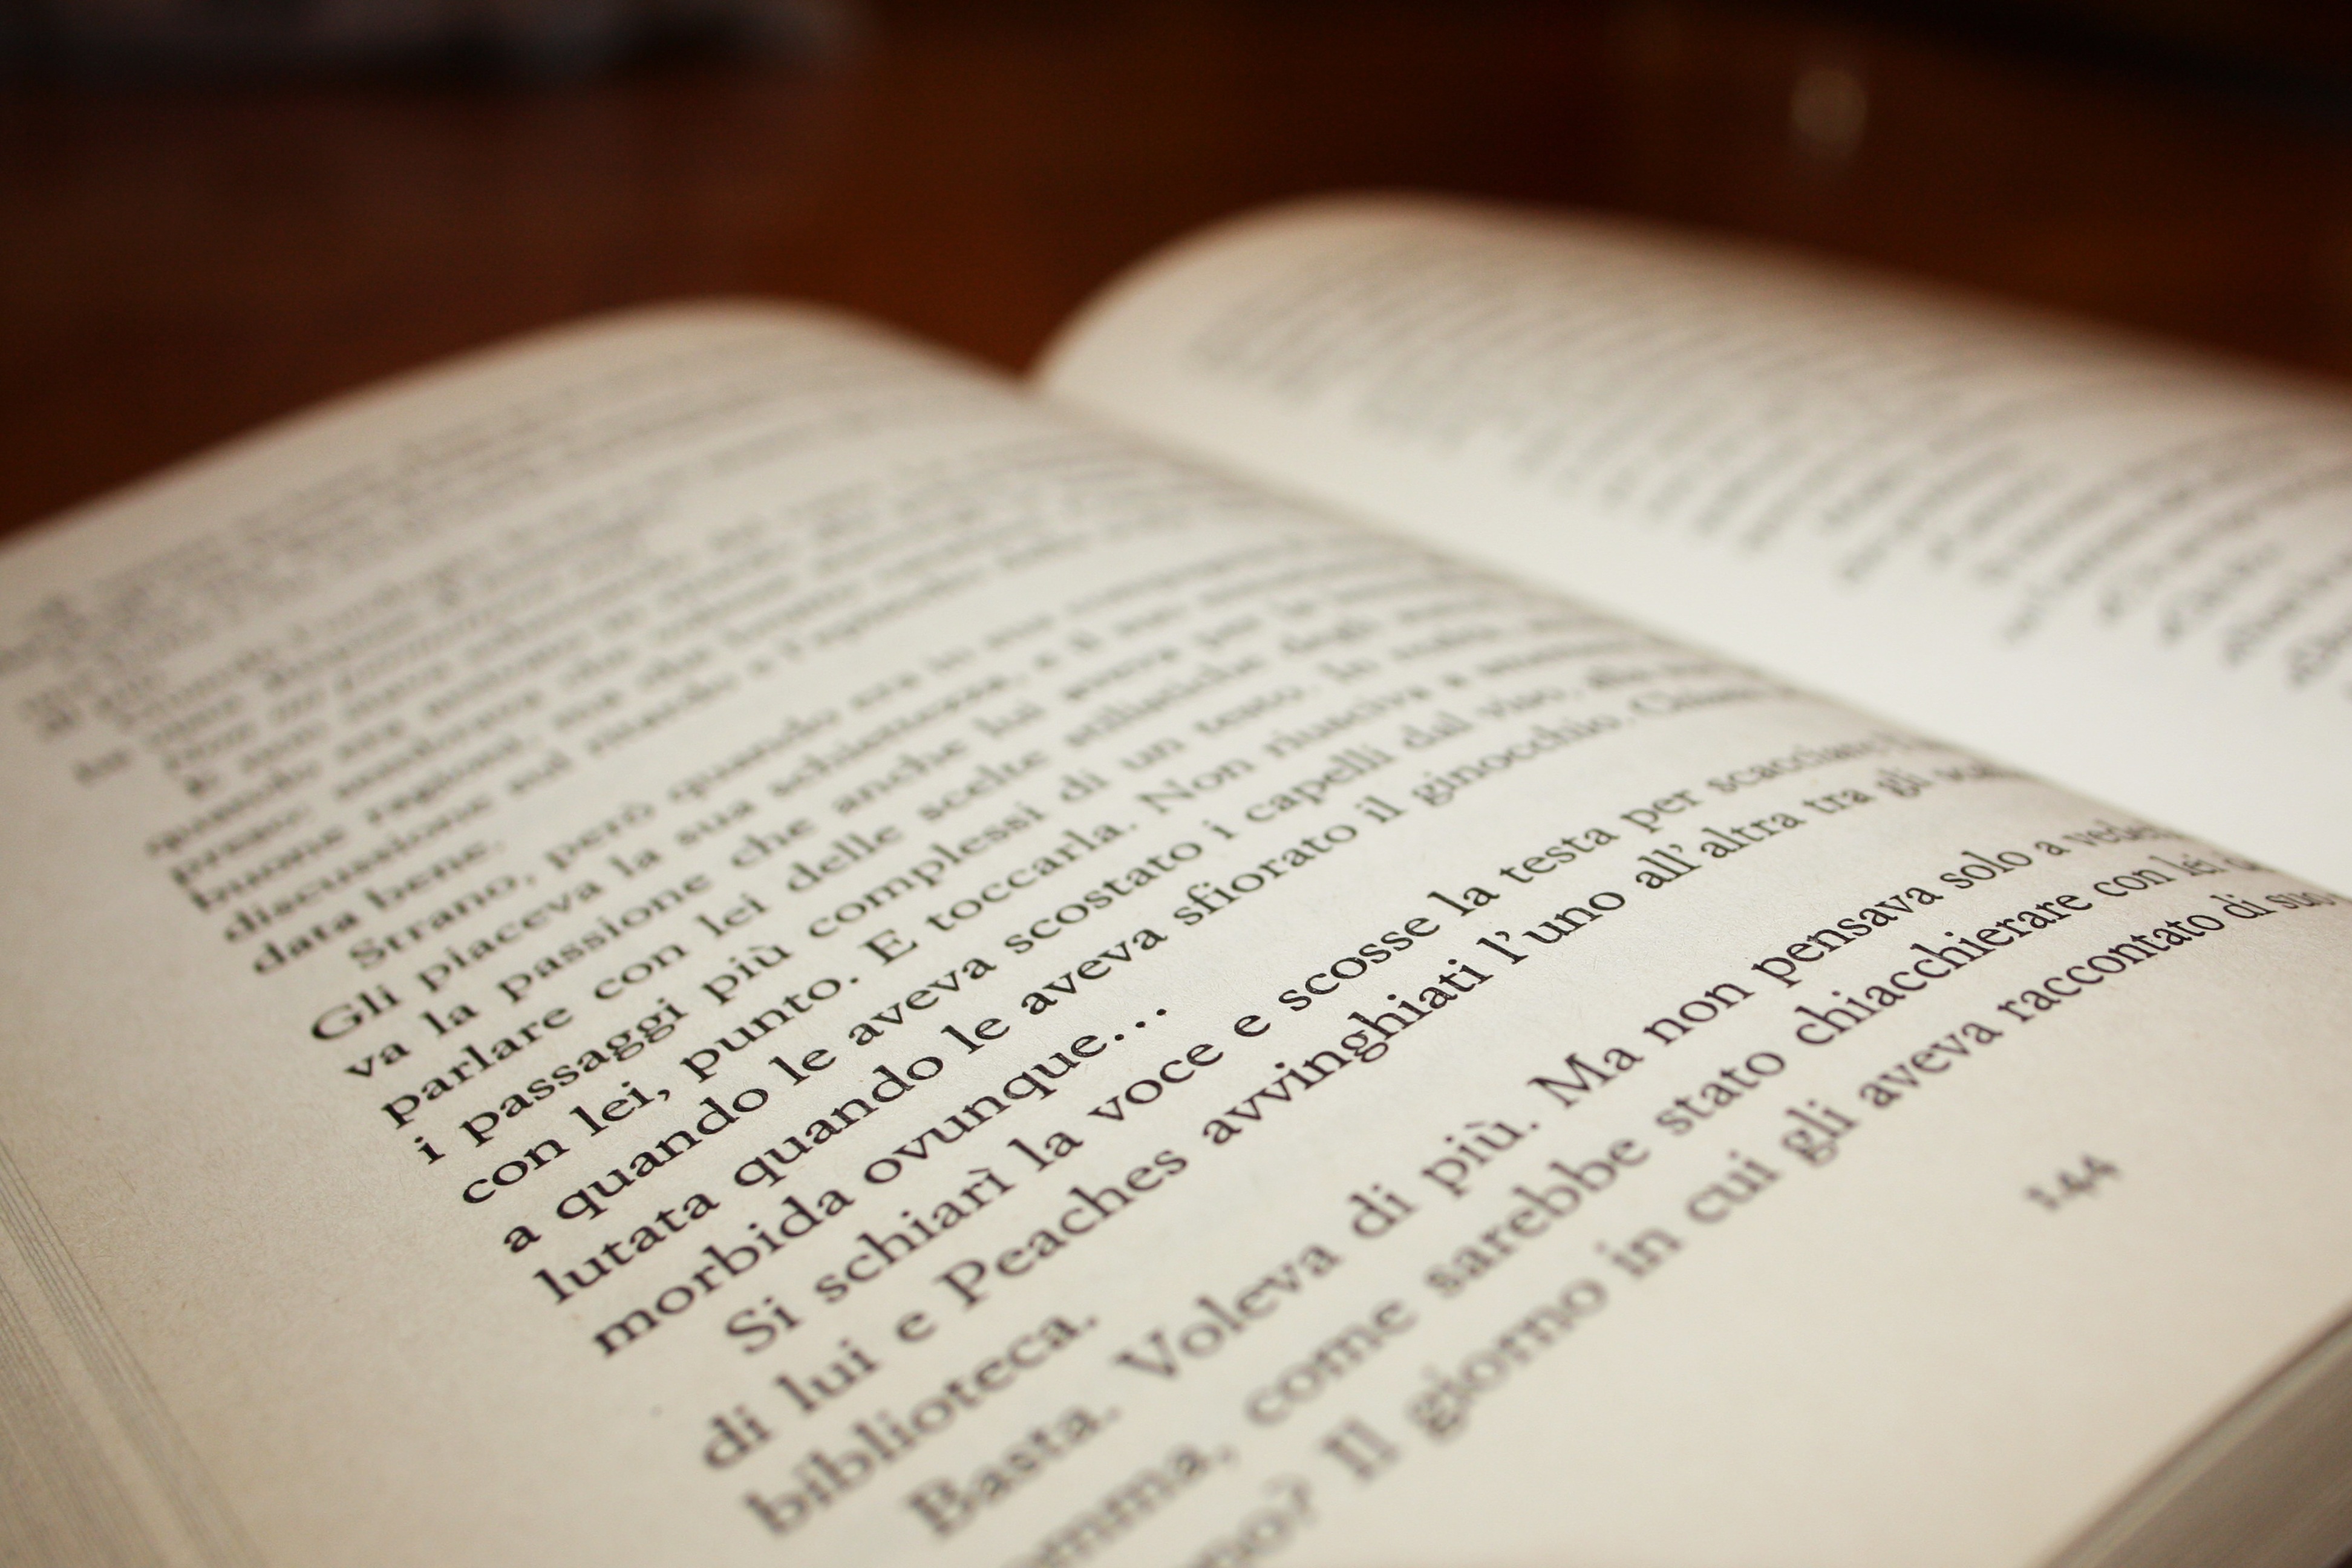
writing, book, page, open book, brand, pages, art, design, text, handwriting, history, calligraphy, document, written